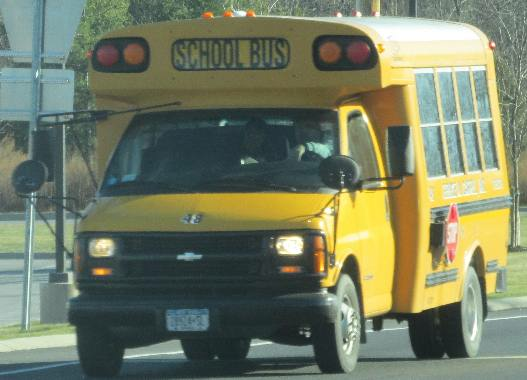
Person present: No